Swatantra Senani Superfast Express

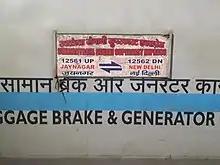

The 12561 / 12562 Swatantrata Senani Superfast Express is a Superfast Express train belonging to Indian Railways that runs between and in India. It operates as train number 12561 from Jaynagar to New Delhi and as train number 12562 in the reverse direction. It services the states of Delhi, Uttar Pradesh and Bihar. It reverses direction at Samastipur Junction.